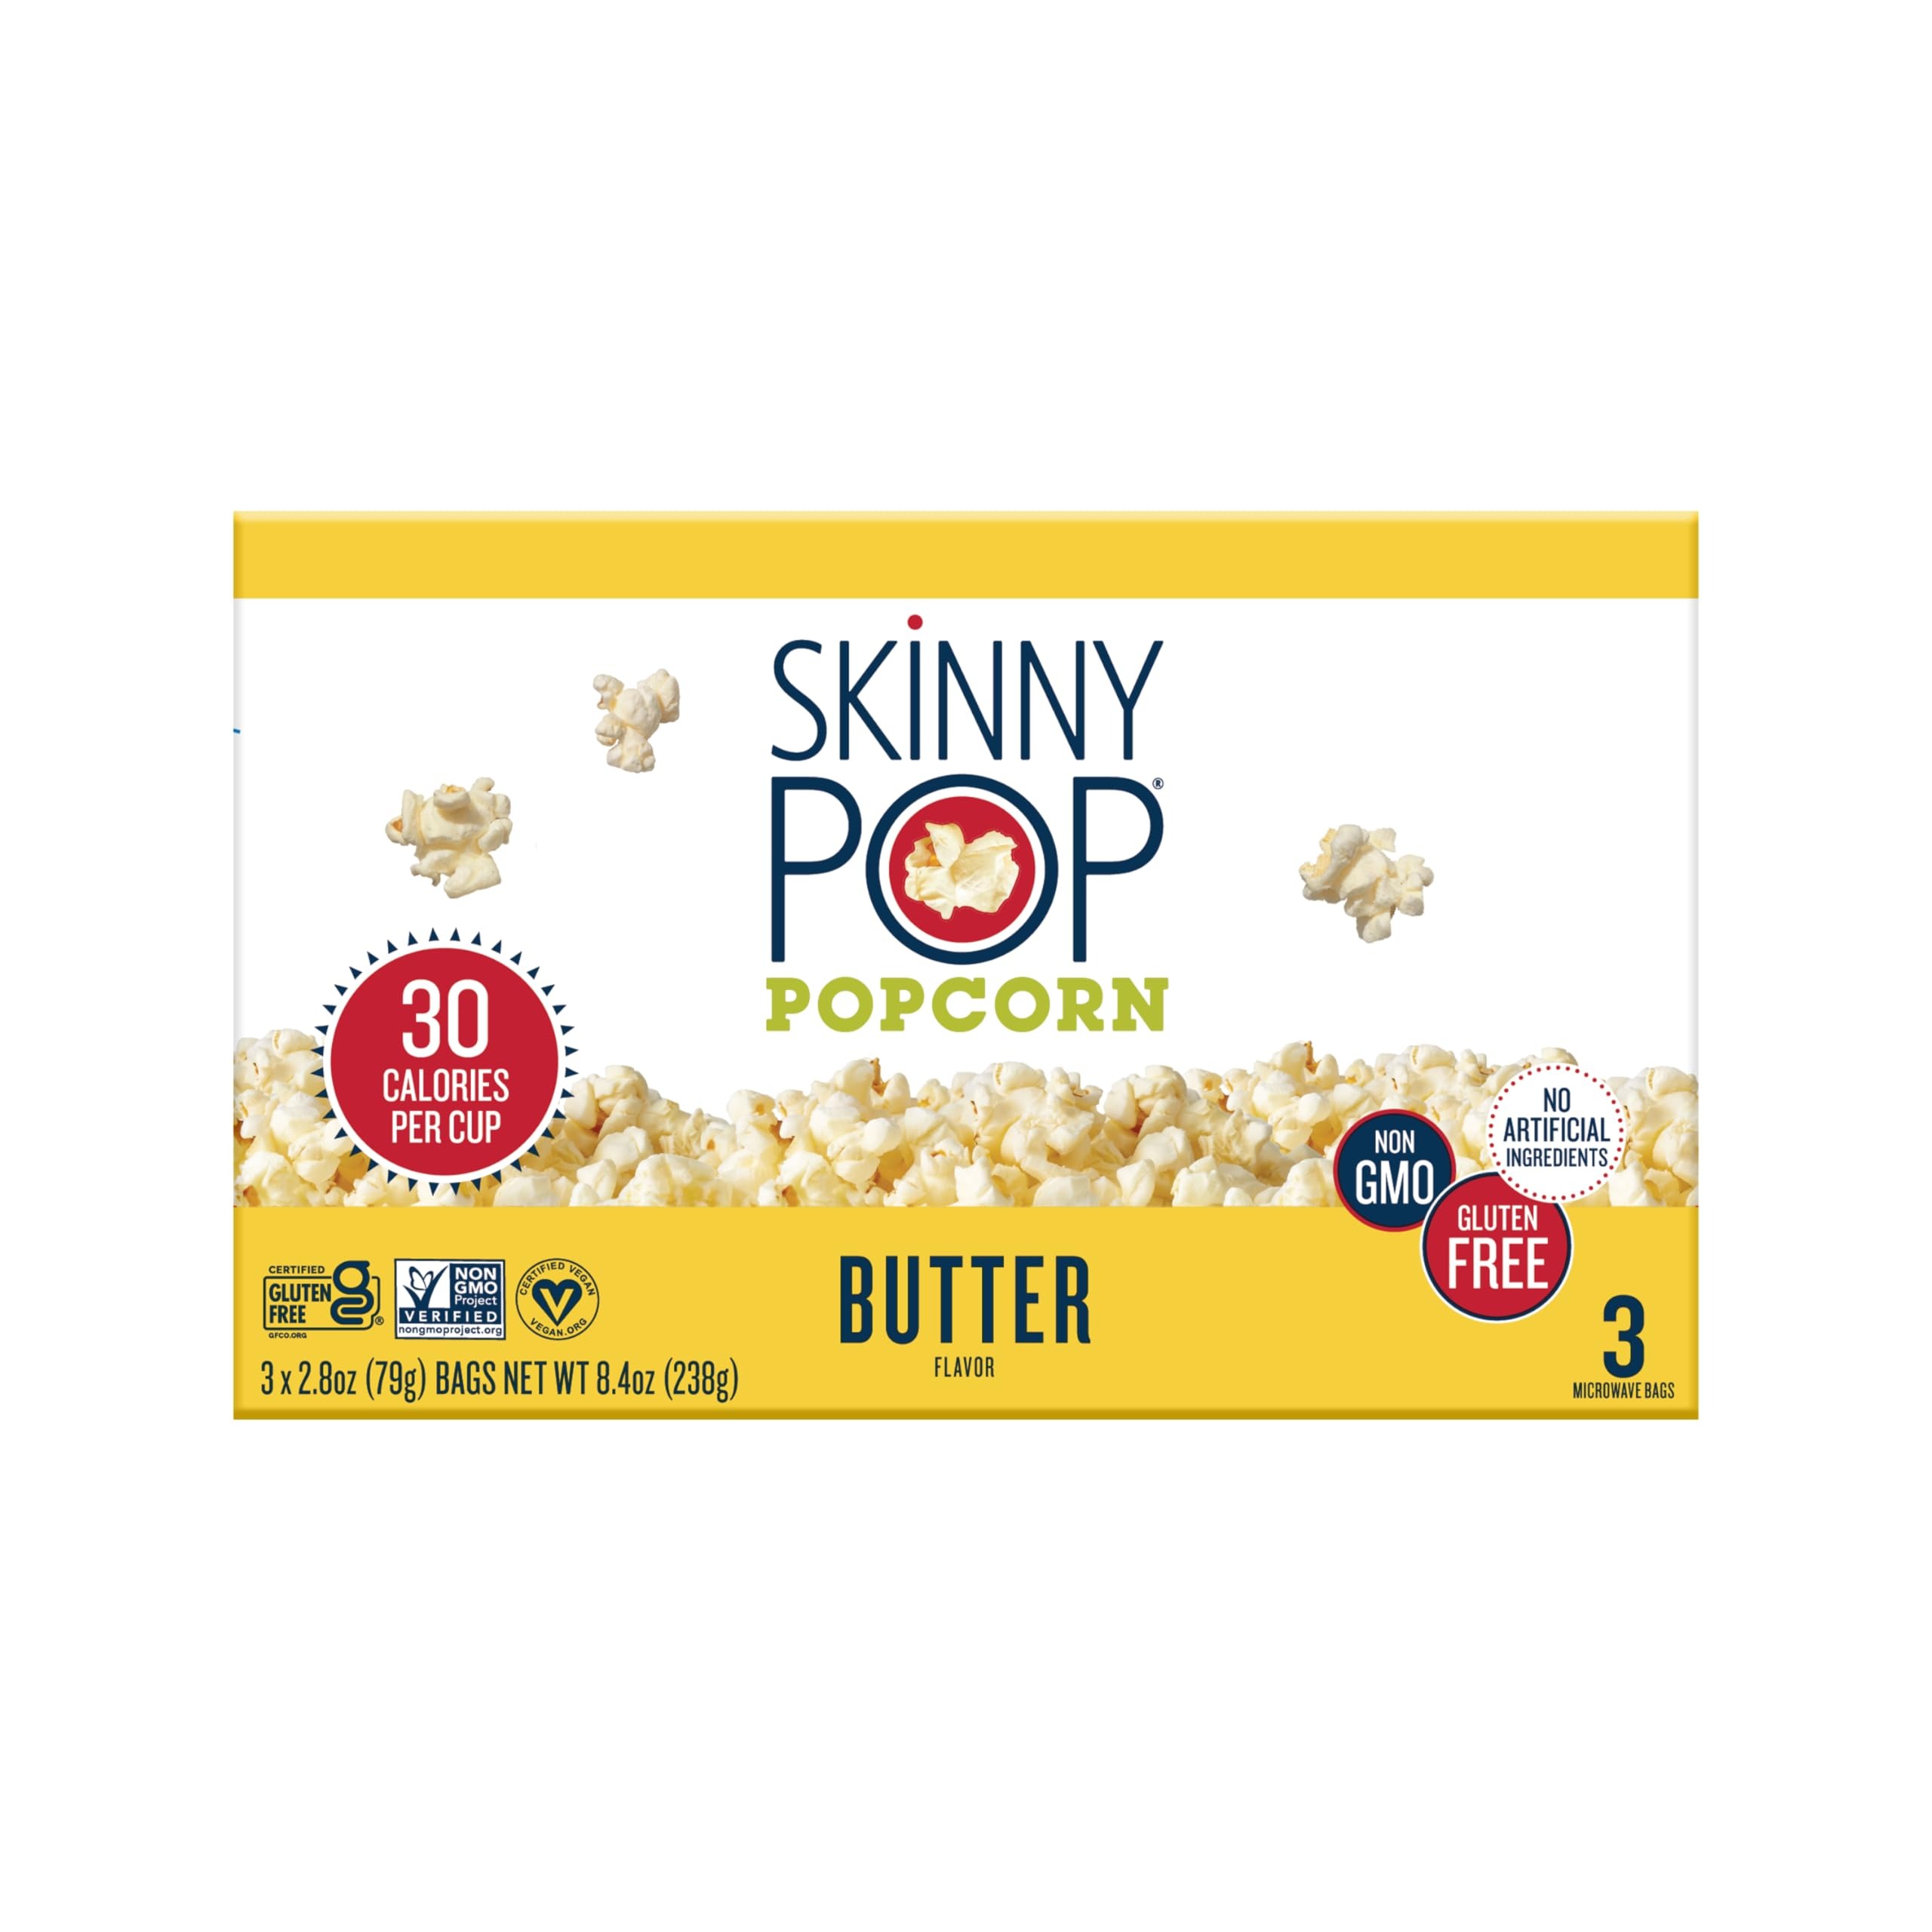
Item Name: SkinnyPop Butter Microwave Popcorn Bags, Healthy Snacks Microwavable Bags, 2.8 Oz, 12 Boxes (3 Bags per Box), 36 Bags Total, Skinny Pop, Healthy Popcorn, Gluten Free, 2.8 Ounce (Pack of 36)
Bullet Point 1: Skip a night out and enjoy a movie night in with a bag of SkinnyPop! You'll receive 36 (2.8oz) microwaveable bags of Skinny Pop popcorn that's perfect for any occasion
Bullet Point 2: Only 30 calories per cup, Non GMO, Gluten Free, No Artificial Ingredients, Dairy Free, Peanut and Tree Nut Free; SkinnyPop popcorn has zero trans fat, zero preservatives, and is a good source of fiber
Bullet Point 3: A delicious, healthy snack popped to perfection for kids lunches, break between video calls, or just a snack for yourself; Perfect for kids as back to school snacks
Bullet Point 4: Stock up on this healthy, convenient popcorn snack now! SkinnyPop does popcorn so that you can do you.
Bullet Point 5: SkinnyPop was founded with a simple premise: people deserve snacks that taste delicious and are good for them; Get yours today!
Bullet Point 6: Packaging may vary
Value: 100.8
Unit: Ounce

Price: 5.24